Football in India

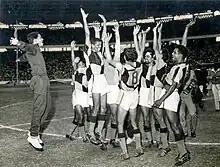
India national football team dancing after winning the gold medal at 1962 Asian Games football tournament

India competed in eleven Asian Games, starting from 1951 to 1998, except the 1990 and 1994 editions. In 1951 Asian Games India won their first match against Indonesia in the first round and then defeated Japan in semi-final and went on to win against Iran in the final in front of the home crowd. The achievement of the Indian team was a special one as they became the first ever Asian Games gold medalists in football.